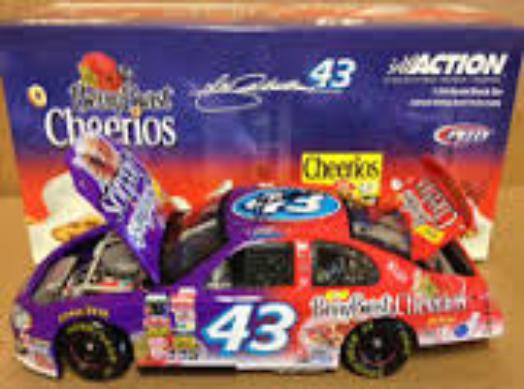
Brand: Berry Burst Cheerios
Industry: Food